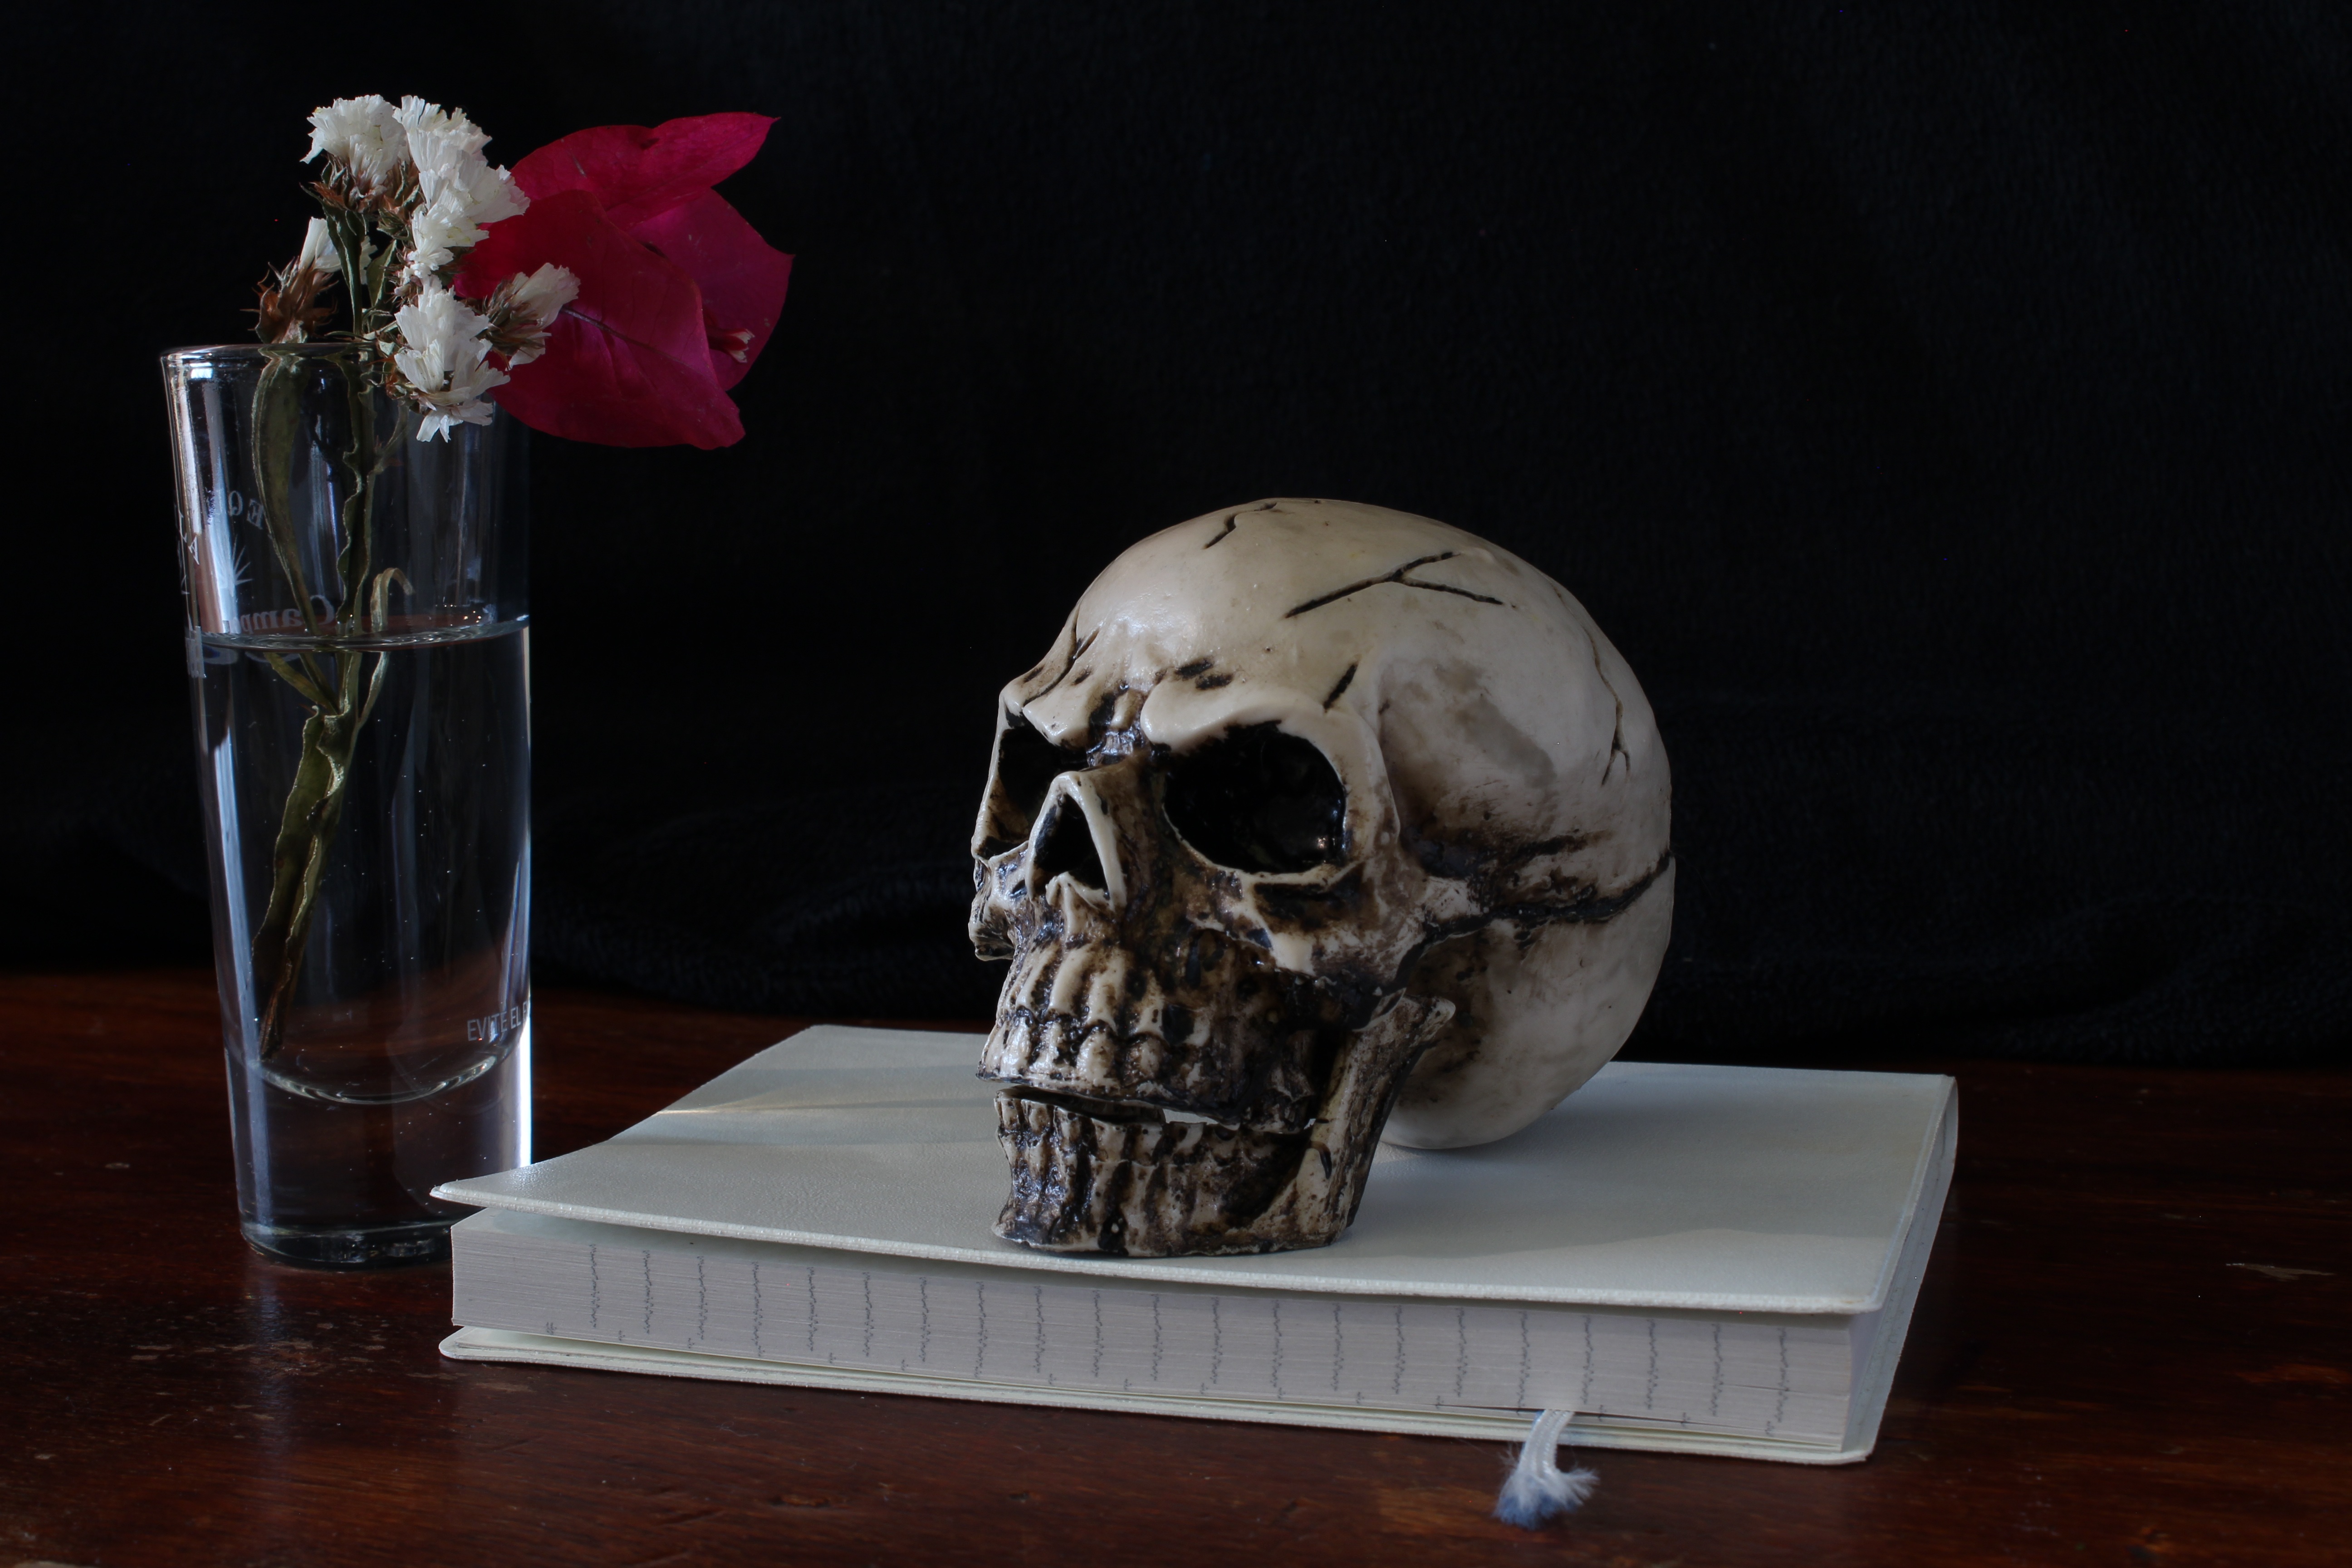
glass, statue, death, skull, still life, bone, painting, sculpture, art, composition, carving, ephemeral, representation, vanities